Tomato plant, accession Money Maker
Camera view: vertical (180 deg); turntable rotation: 150 degrees
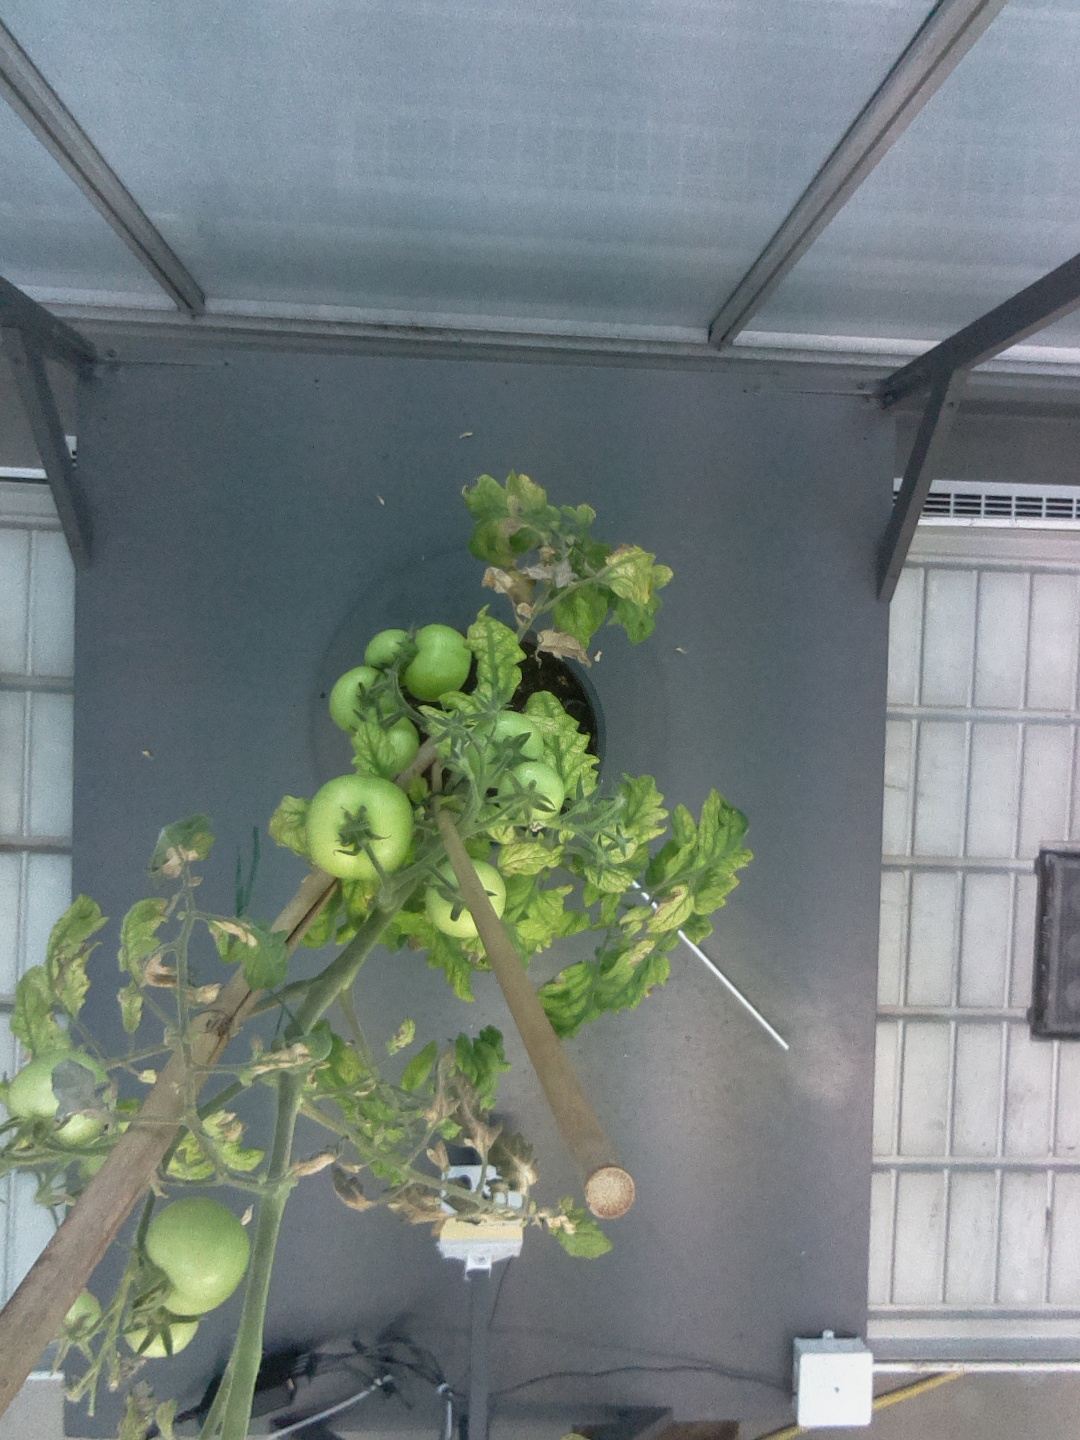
BBCH growth stage 79: 90% -100% of final fruit size